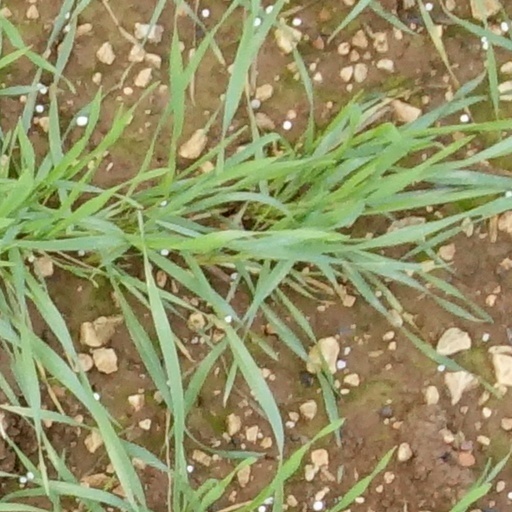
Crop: wheat